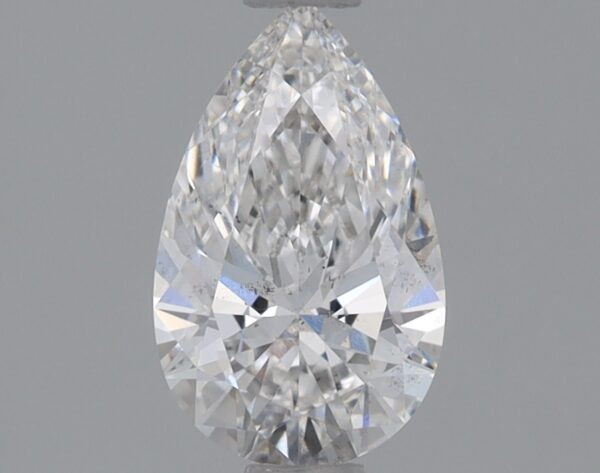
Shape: pear
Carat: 0.7
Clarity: SI1
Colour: F
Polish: EX
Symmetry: EX
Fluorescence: NONE
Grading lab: IGI
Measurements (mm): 8.08 x 4.97 x 3.05